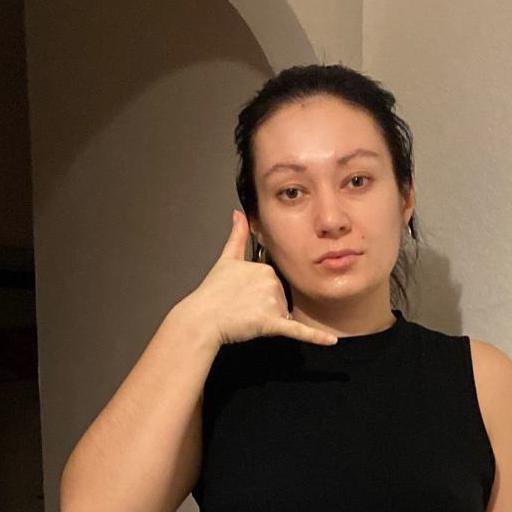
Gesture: call